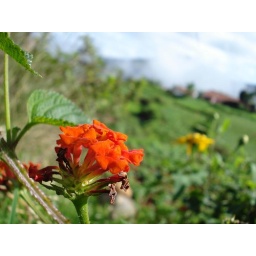
a lovely red flower in ooty